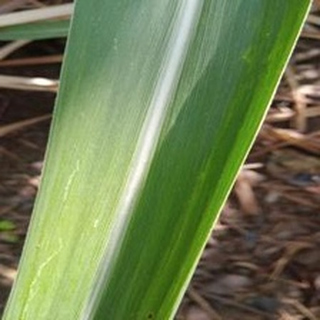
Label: healthy_sugarcane